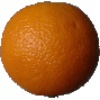
Label: Orange 1